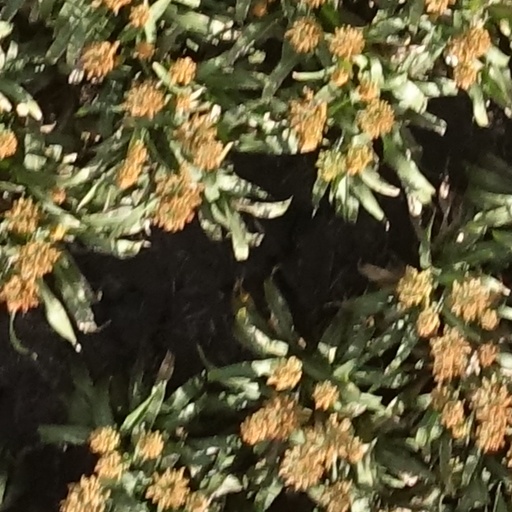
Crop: sorghum